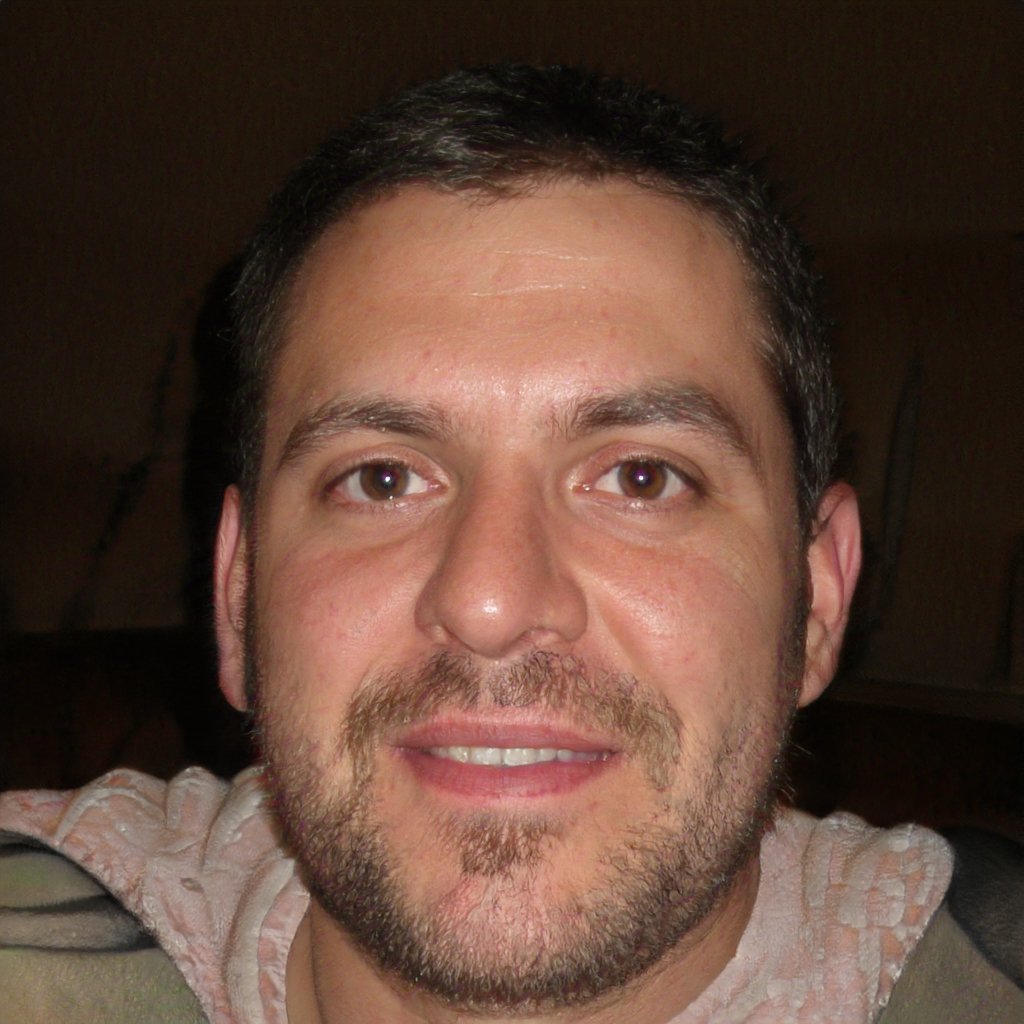
Label: Colored